Albrecht von Groddeck

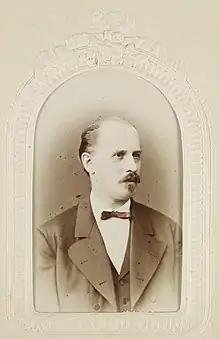
Photograph c. 1884

Albrecht Ludwig von Groddeck (25 August 1837 – 18 July 1887) was a Prussian geologist and a lecturer at the Clausthal mining academy (today the Technical University of Clausthal). He contributed to studies on lithology and ore distribution, classifying ore deposits into 57 different kinds based on the pattern of distribution and association with structure of the surrounding rocks.